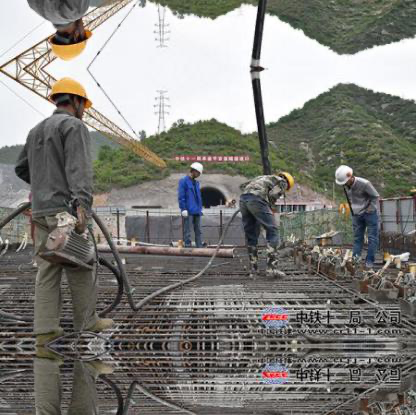
Objects in the image:
label: helmet
label: helmet
label: helmet
label: helmet
label: person
label: person
label: person
label: person
label: helmet
label: person
label: person